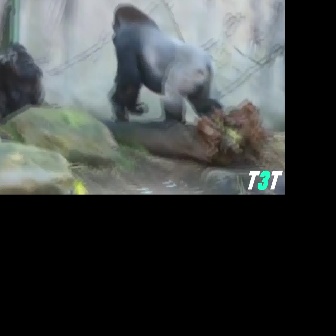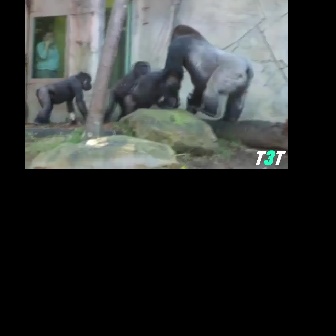
  Please identify the target specified by the bounding box [109,4,229,123] in the first image and locate it in the second image. Return the coordinates in [x_min,y_min,x_max,y_max] format.
Answer: [156,24,254,122]